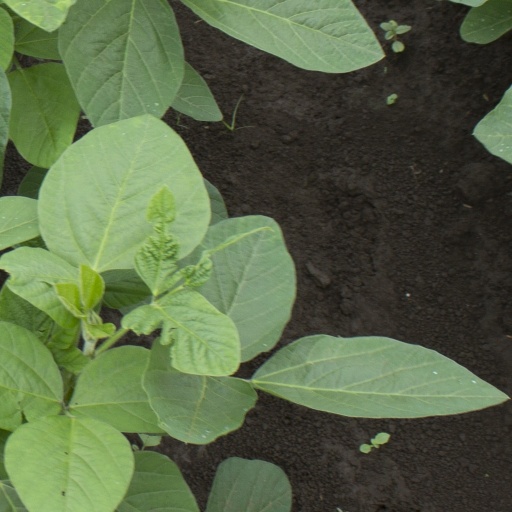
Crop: soybean